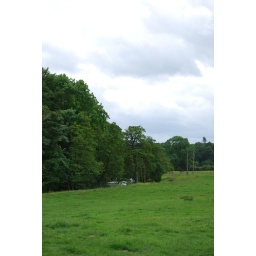
field near the Dove river